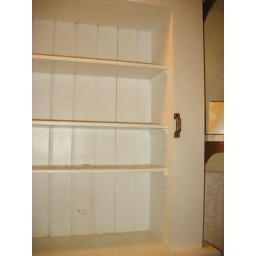
medicine cabinet in upstairs bathroom